Wojciech Cejrowski

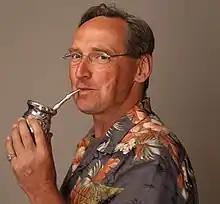
Portait of Cejrowski, 2020

Wojciech Daniel Cejrowski (born 27 June 1964 in Elbląg) is a Polish radio journalist, satirist, photographer, travel writer, artistic director of the Discover World library, and a member of The Explorers Club.